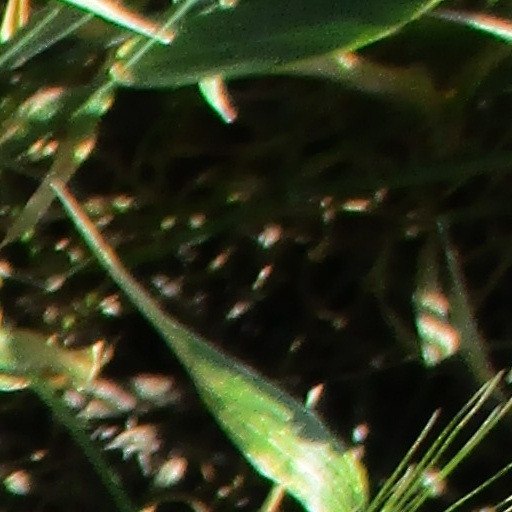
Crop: wheat